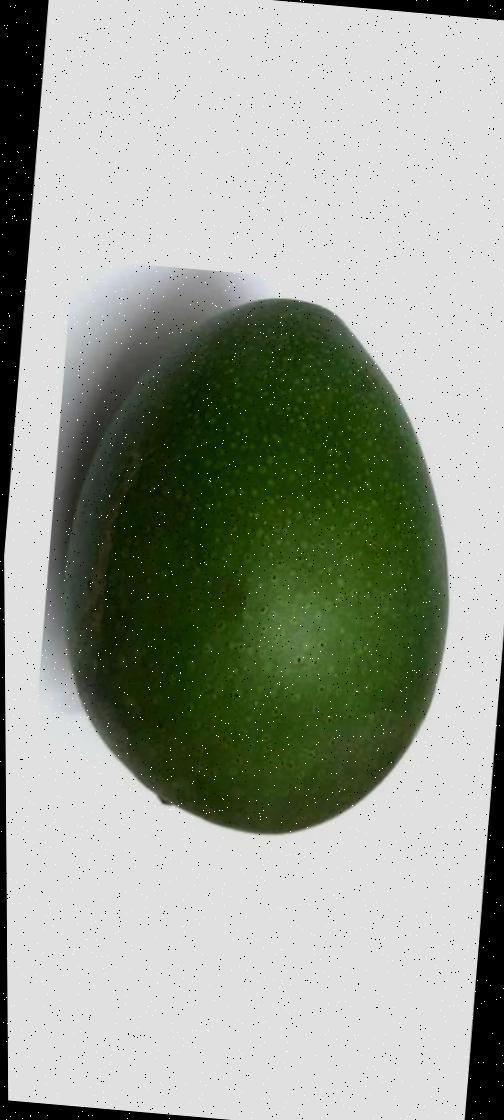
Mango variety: Ashshina Zhinuk